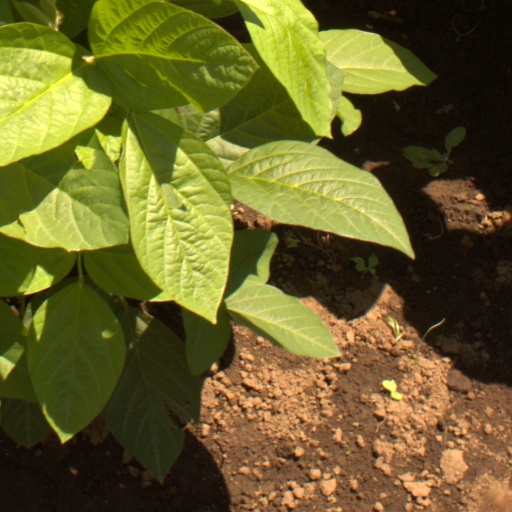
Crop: soybean